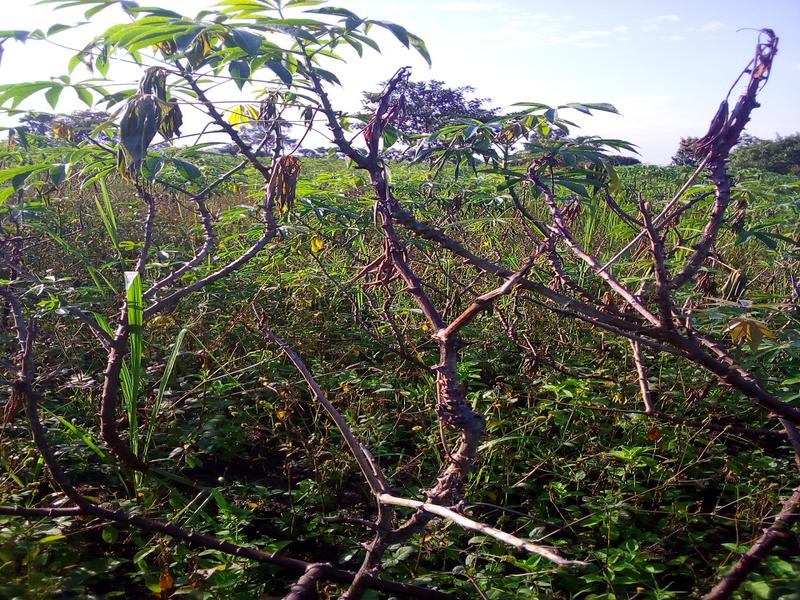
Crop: cassava
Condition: bacterial_blight